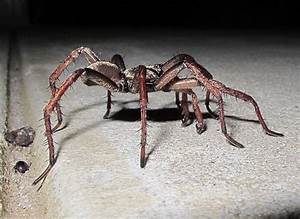
Label: spider